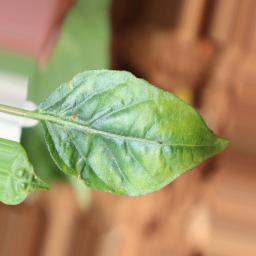
Label: mites_and_trips